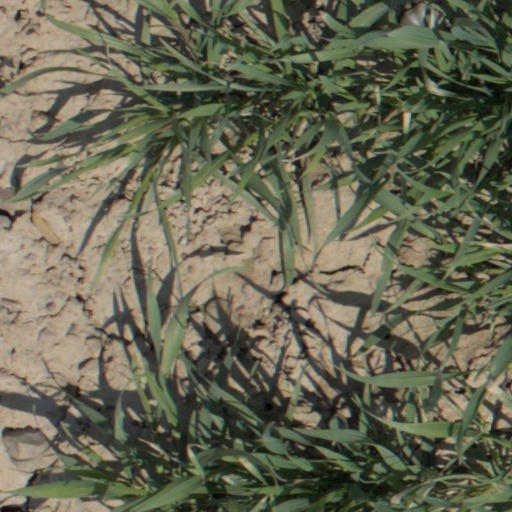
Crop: wheat